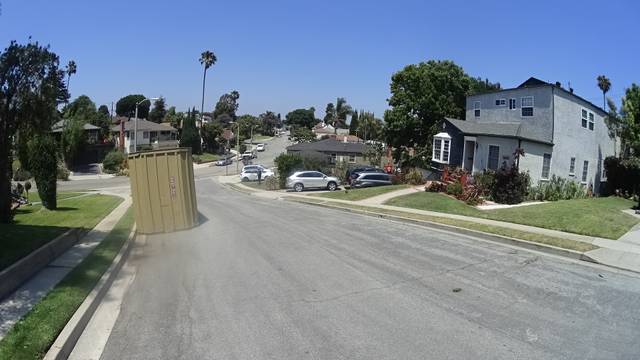
Region: Mexico
Coordinates: 33.99, -118.352